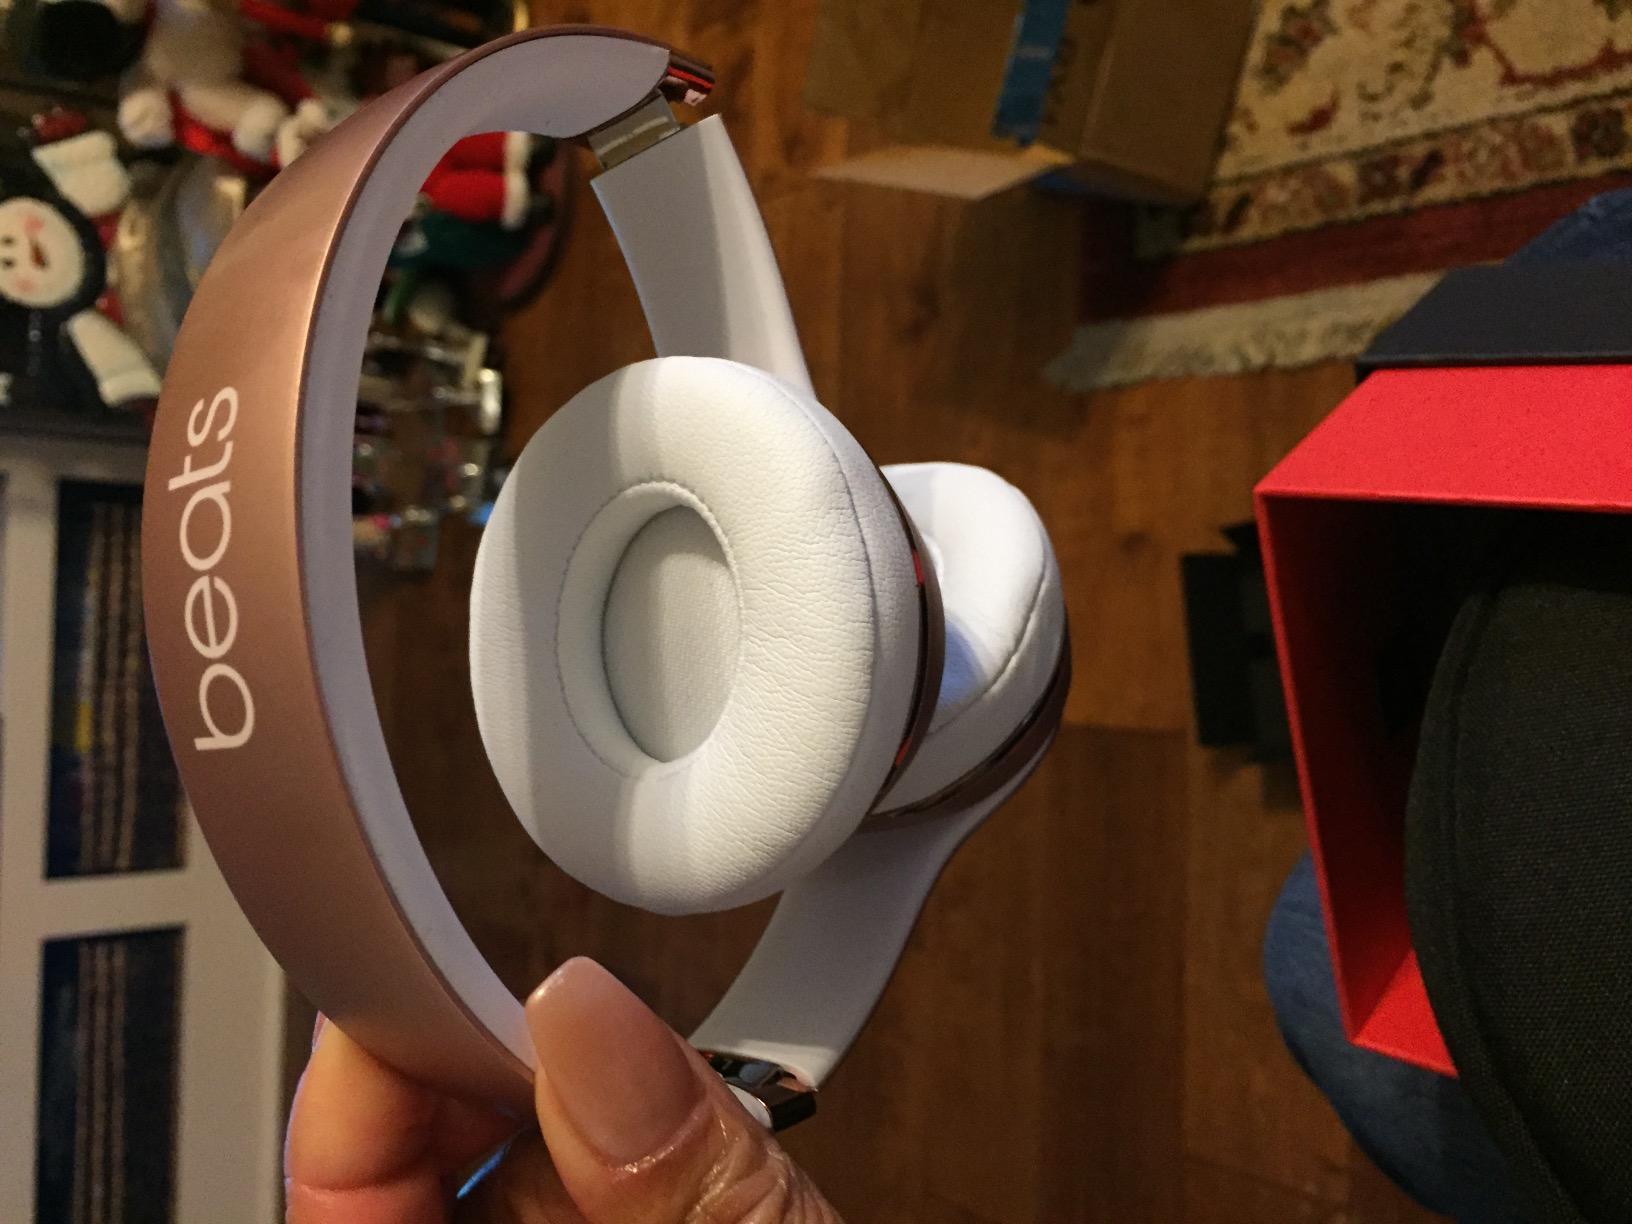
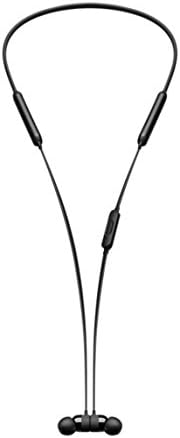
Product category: headphones
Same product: no